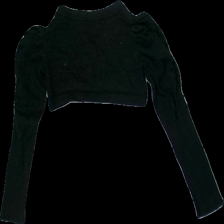
View: back
Type: Top
Category: Ladies
Brand: Kappahl
Colors: Black
Material: 93% cotton, 7% cont?
Cut: Regular
Size: 110
Price range: <50
Recommended usage: Export
Description: Black shrug from Kappahl, size 110-116. Poor condition.
Comment: Washed out color.